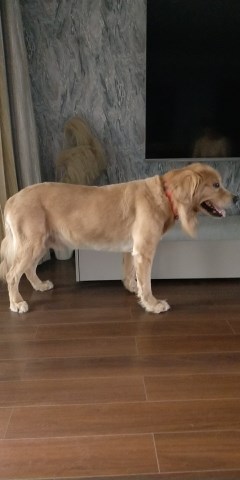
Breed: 5355-n000126-golden_retriever